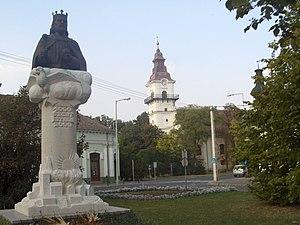
Orosháza est une ville et une commune du comitat de Békés en Hongrie.